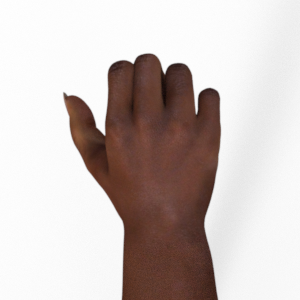
Label: rock